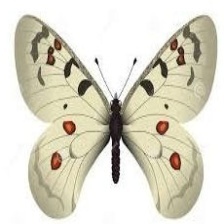
Species: APPOLLO